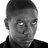
Emotion: neutral